Roverandom

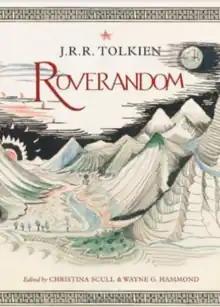
Hardback edition, featuring Tolkien's illustration of a fantasized moonscape

Roverandom is a novella by J. R. R. Tolkien, originally told in 1925, about the adventures of a young dog, Rover. In the story, an irritable wizard turns Rover into a toy, and Rover goes to the Moon and under the sea in order to find the wizard again to turn him back into a normal-sized dog. The author wrote "Roverandom" for his son Michael to amuse him upon the loss of his favourite toy, a little leaden dog which he lost on a beach of grey shingle stones the same size and colour as the toy. The work is in tone a children's story, but contains many allusions and references in the manner of "Farmer Giles of Ham".